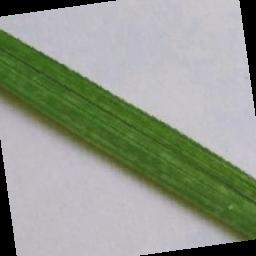
Label: Rice___Leaf_Blast